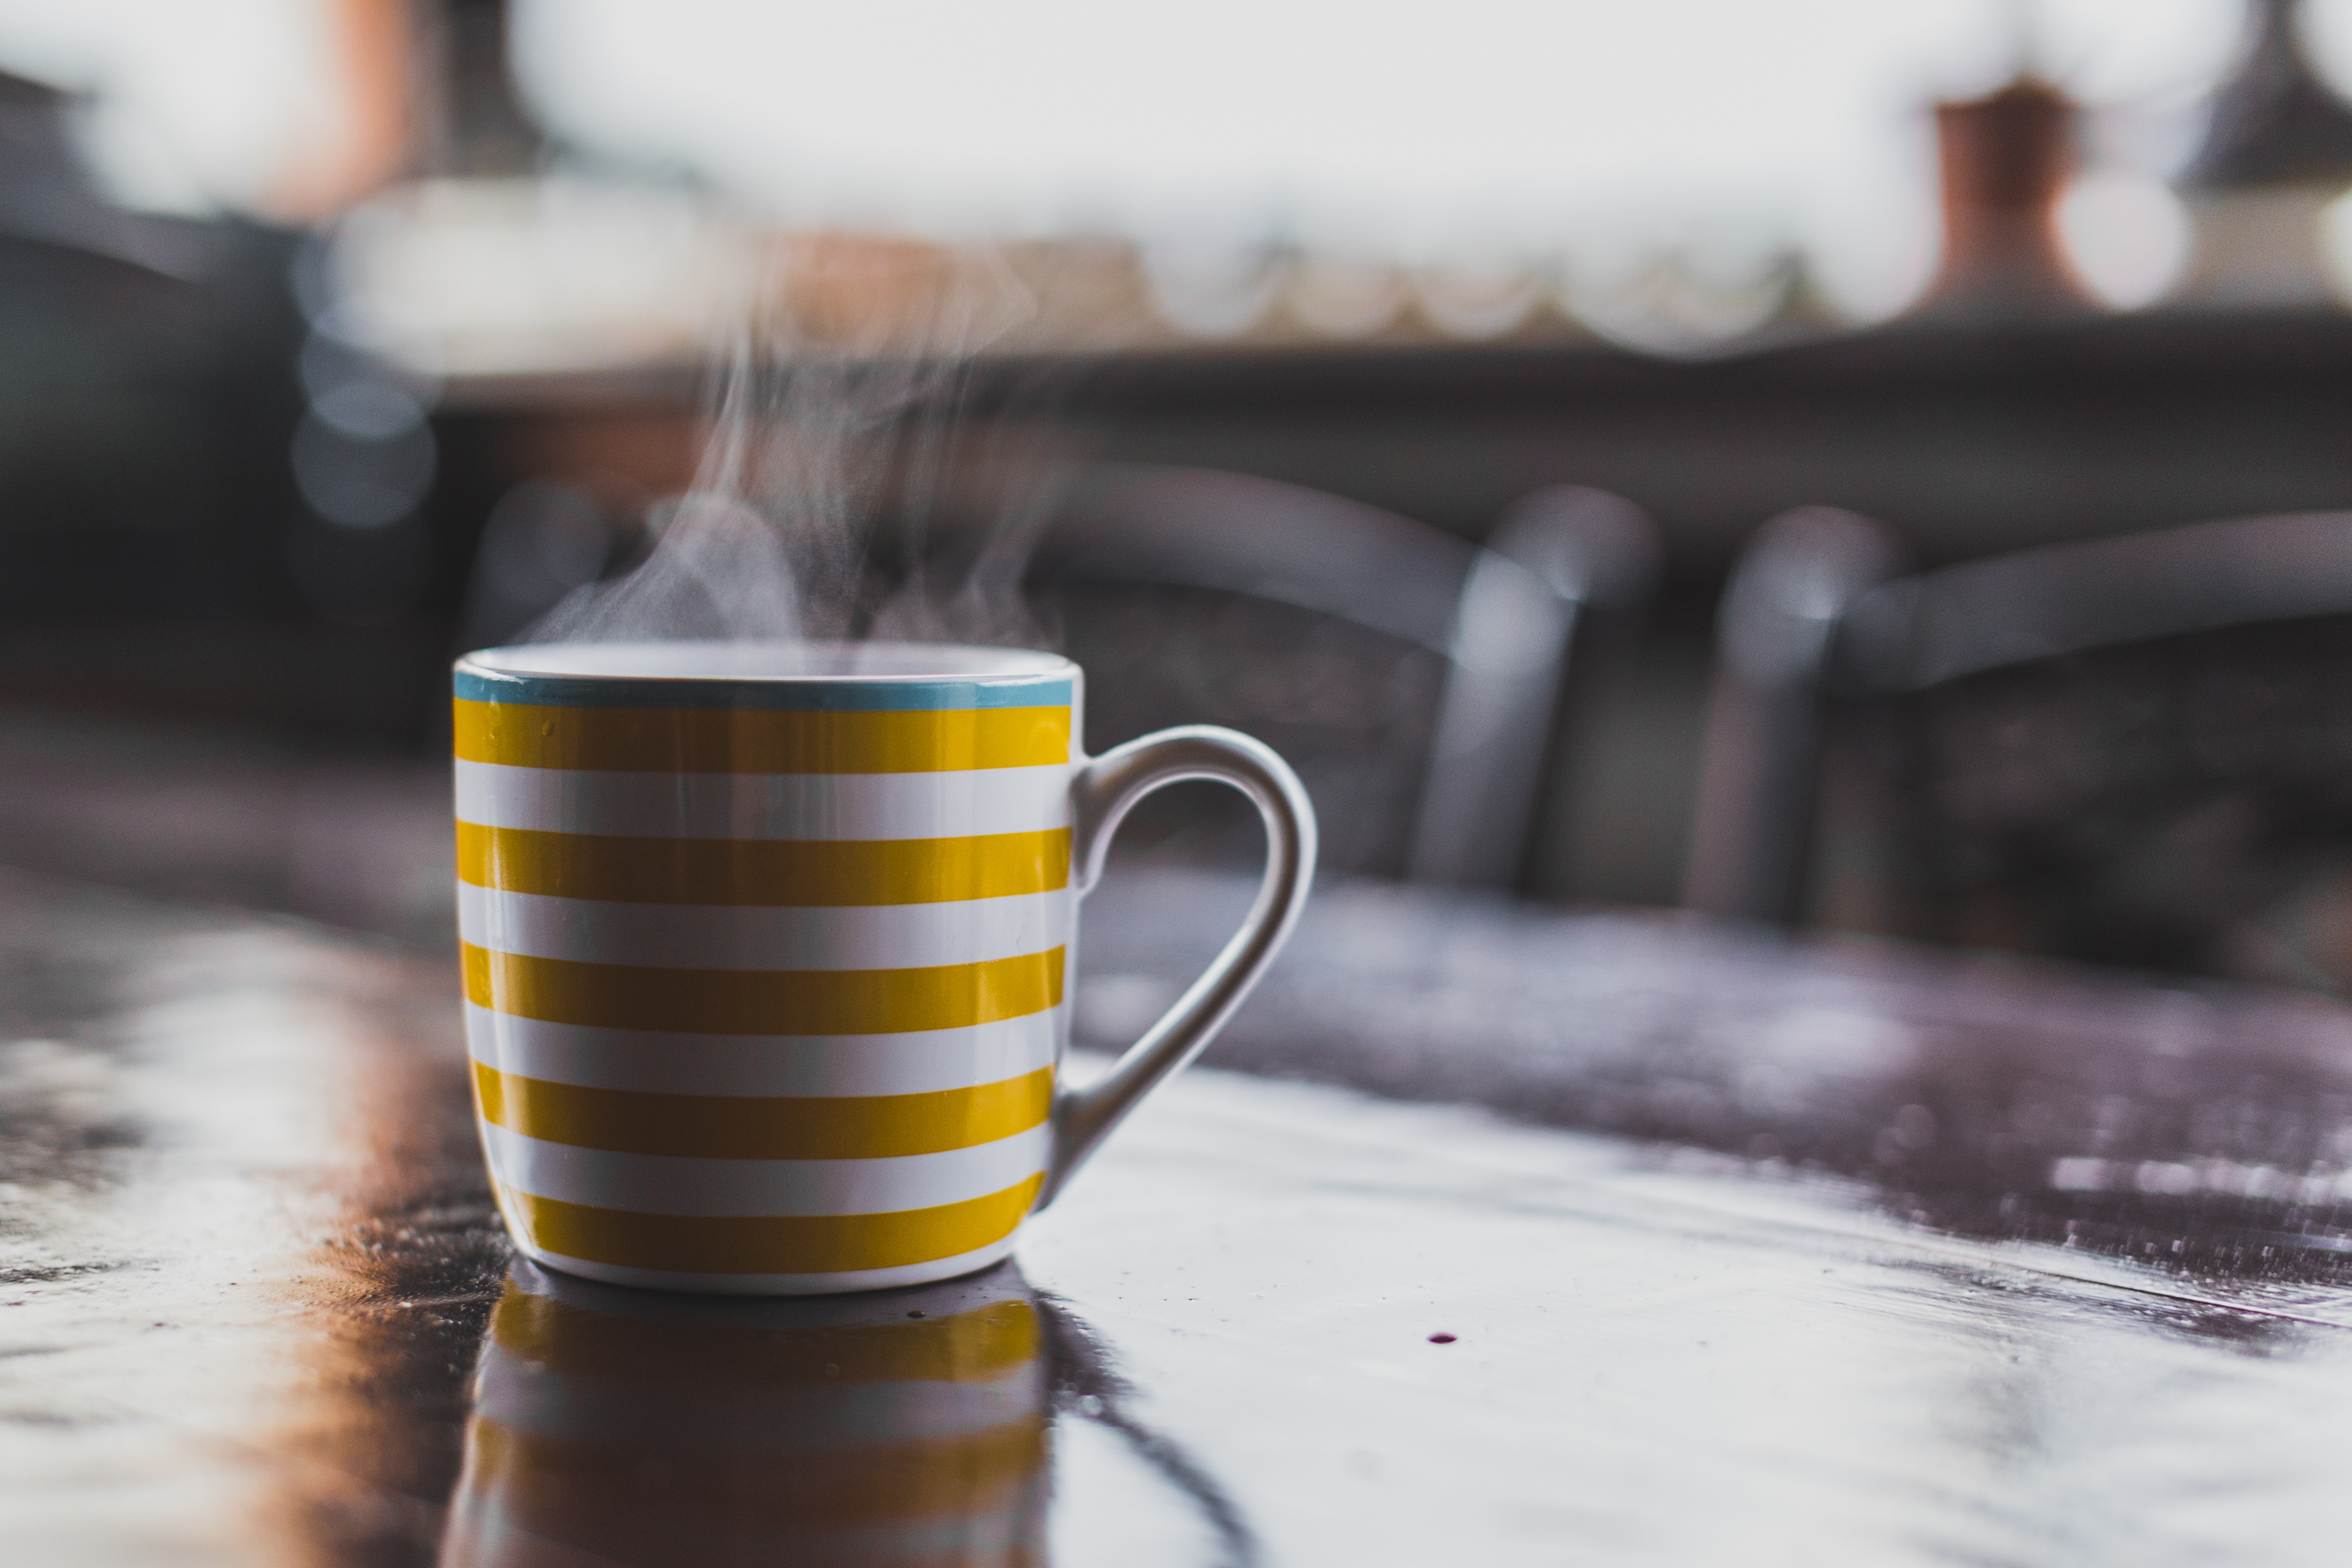
coffee, steam, morning, glass, smoke, cup, color, drink, mug, beer